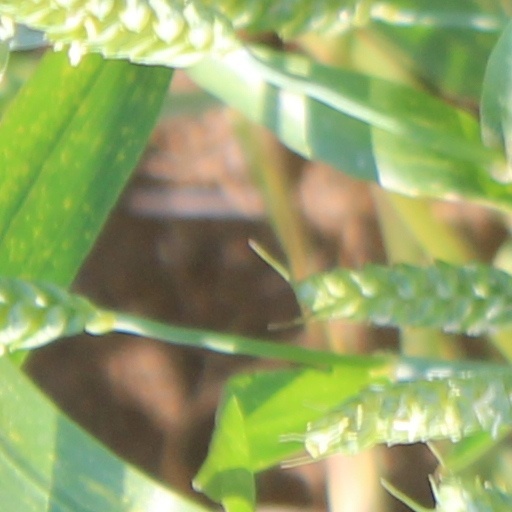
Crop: wheat